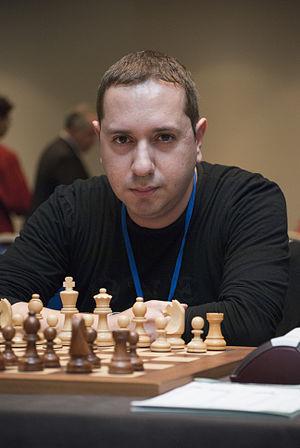
Ioánnis Papaïoánnou est un joueur d'échecs grec né le 20 avril 1976. Grand maître international depuis 1998, il a remporté le championnat de Grèce trois fois de suite.